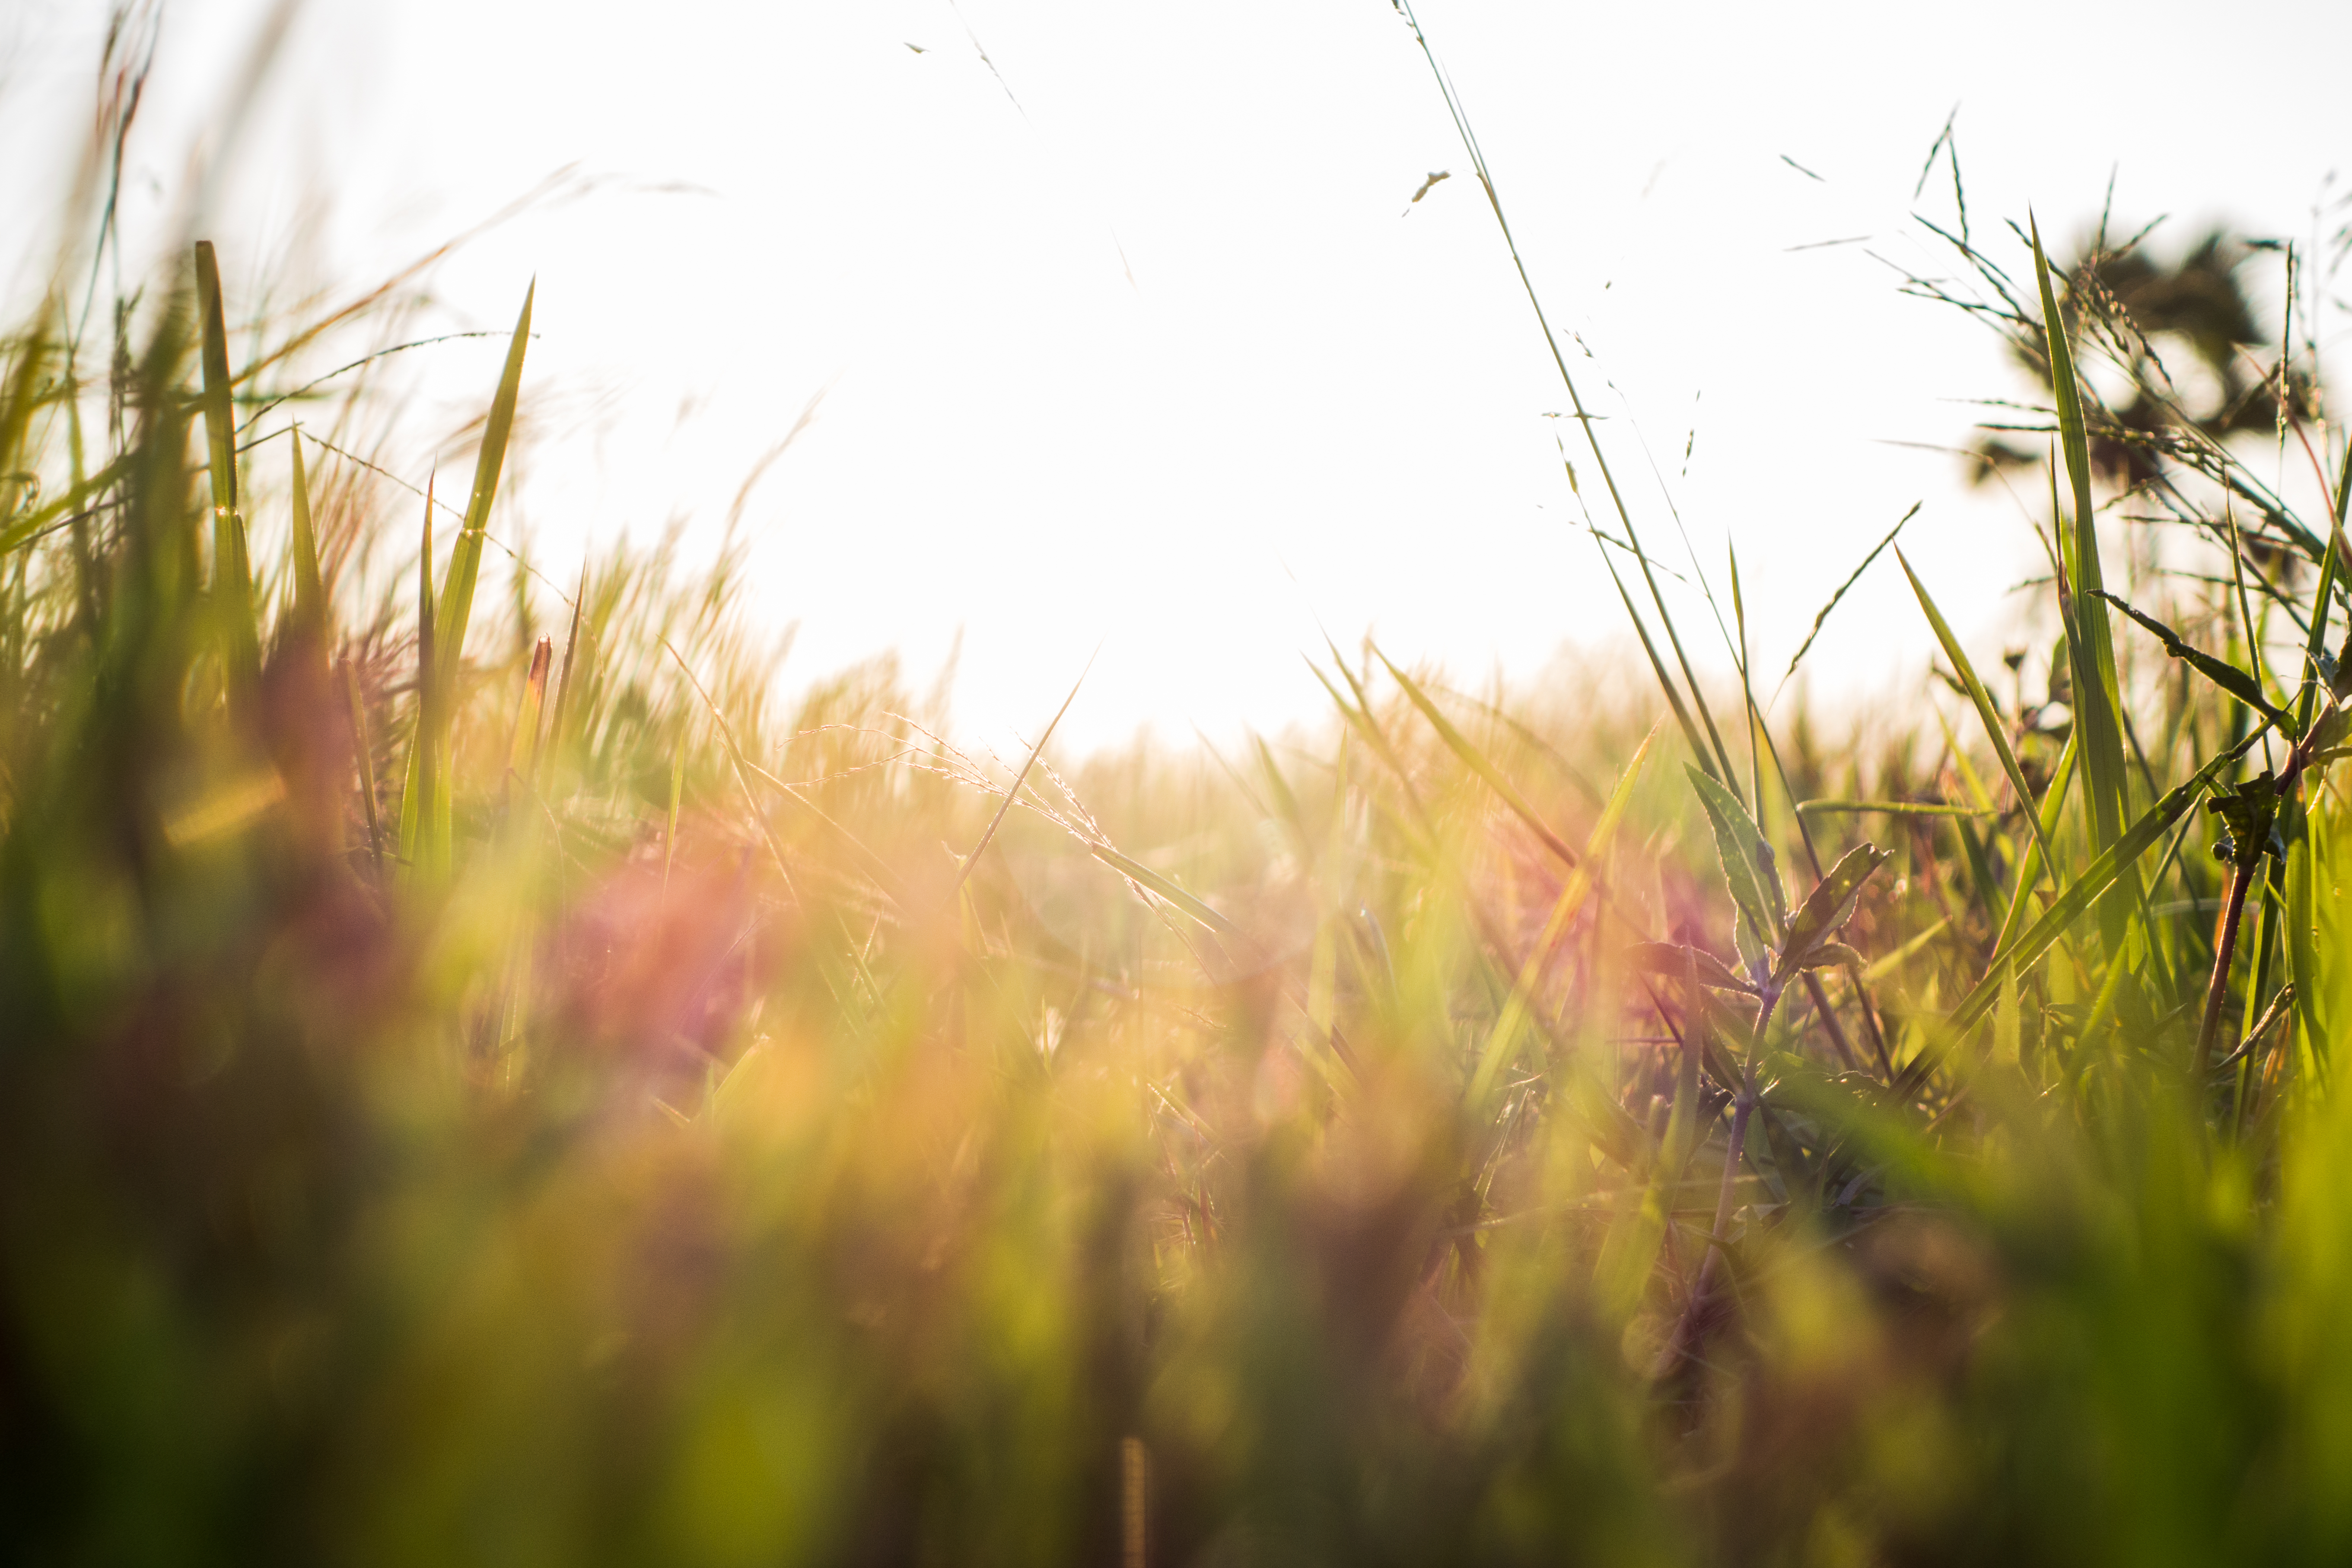
view, nature, grass, sky, vegetation, green, natural environment, light, sunlight, natural landscape, plant, yellow, grass family, meadow, morning, spring, grassland, tree, summer, prairie, field, photography, rural area, wildflower, flower, cloud, plant stem, wind, phragmites, crop, evening, forest